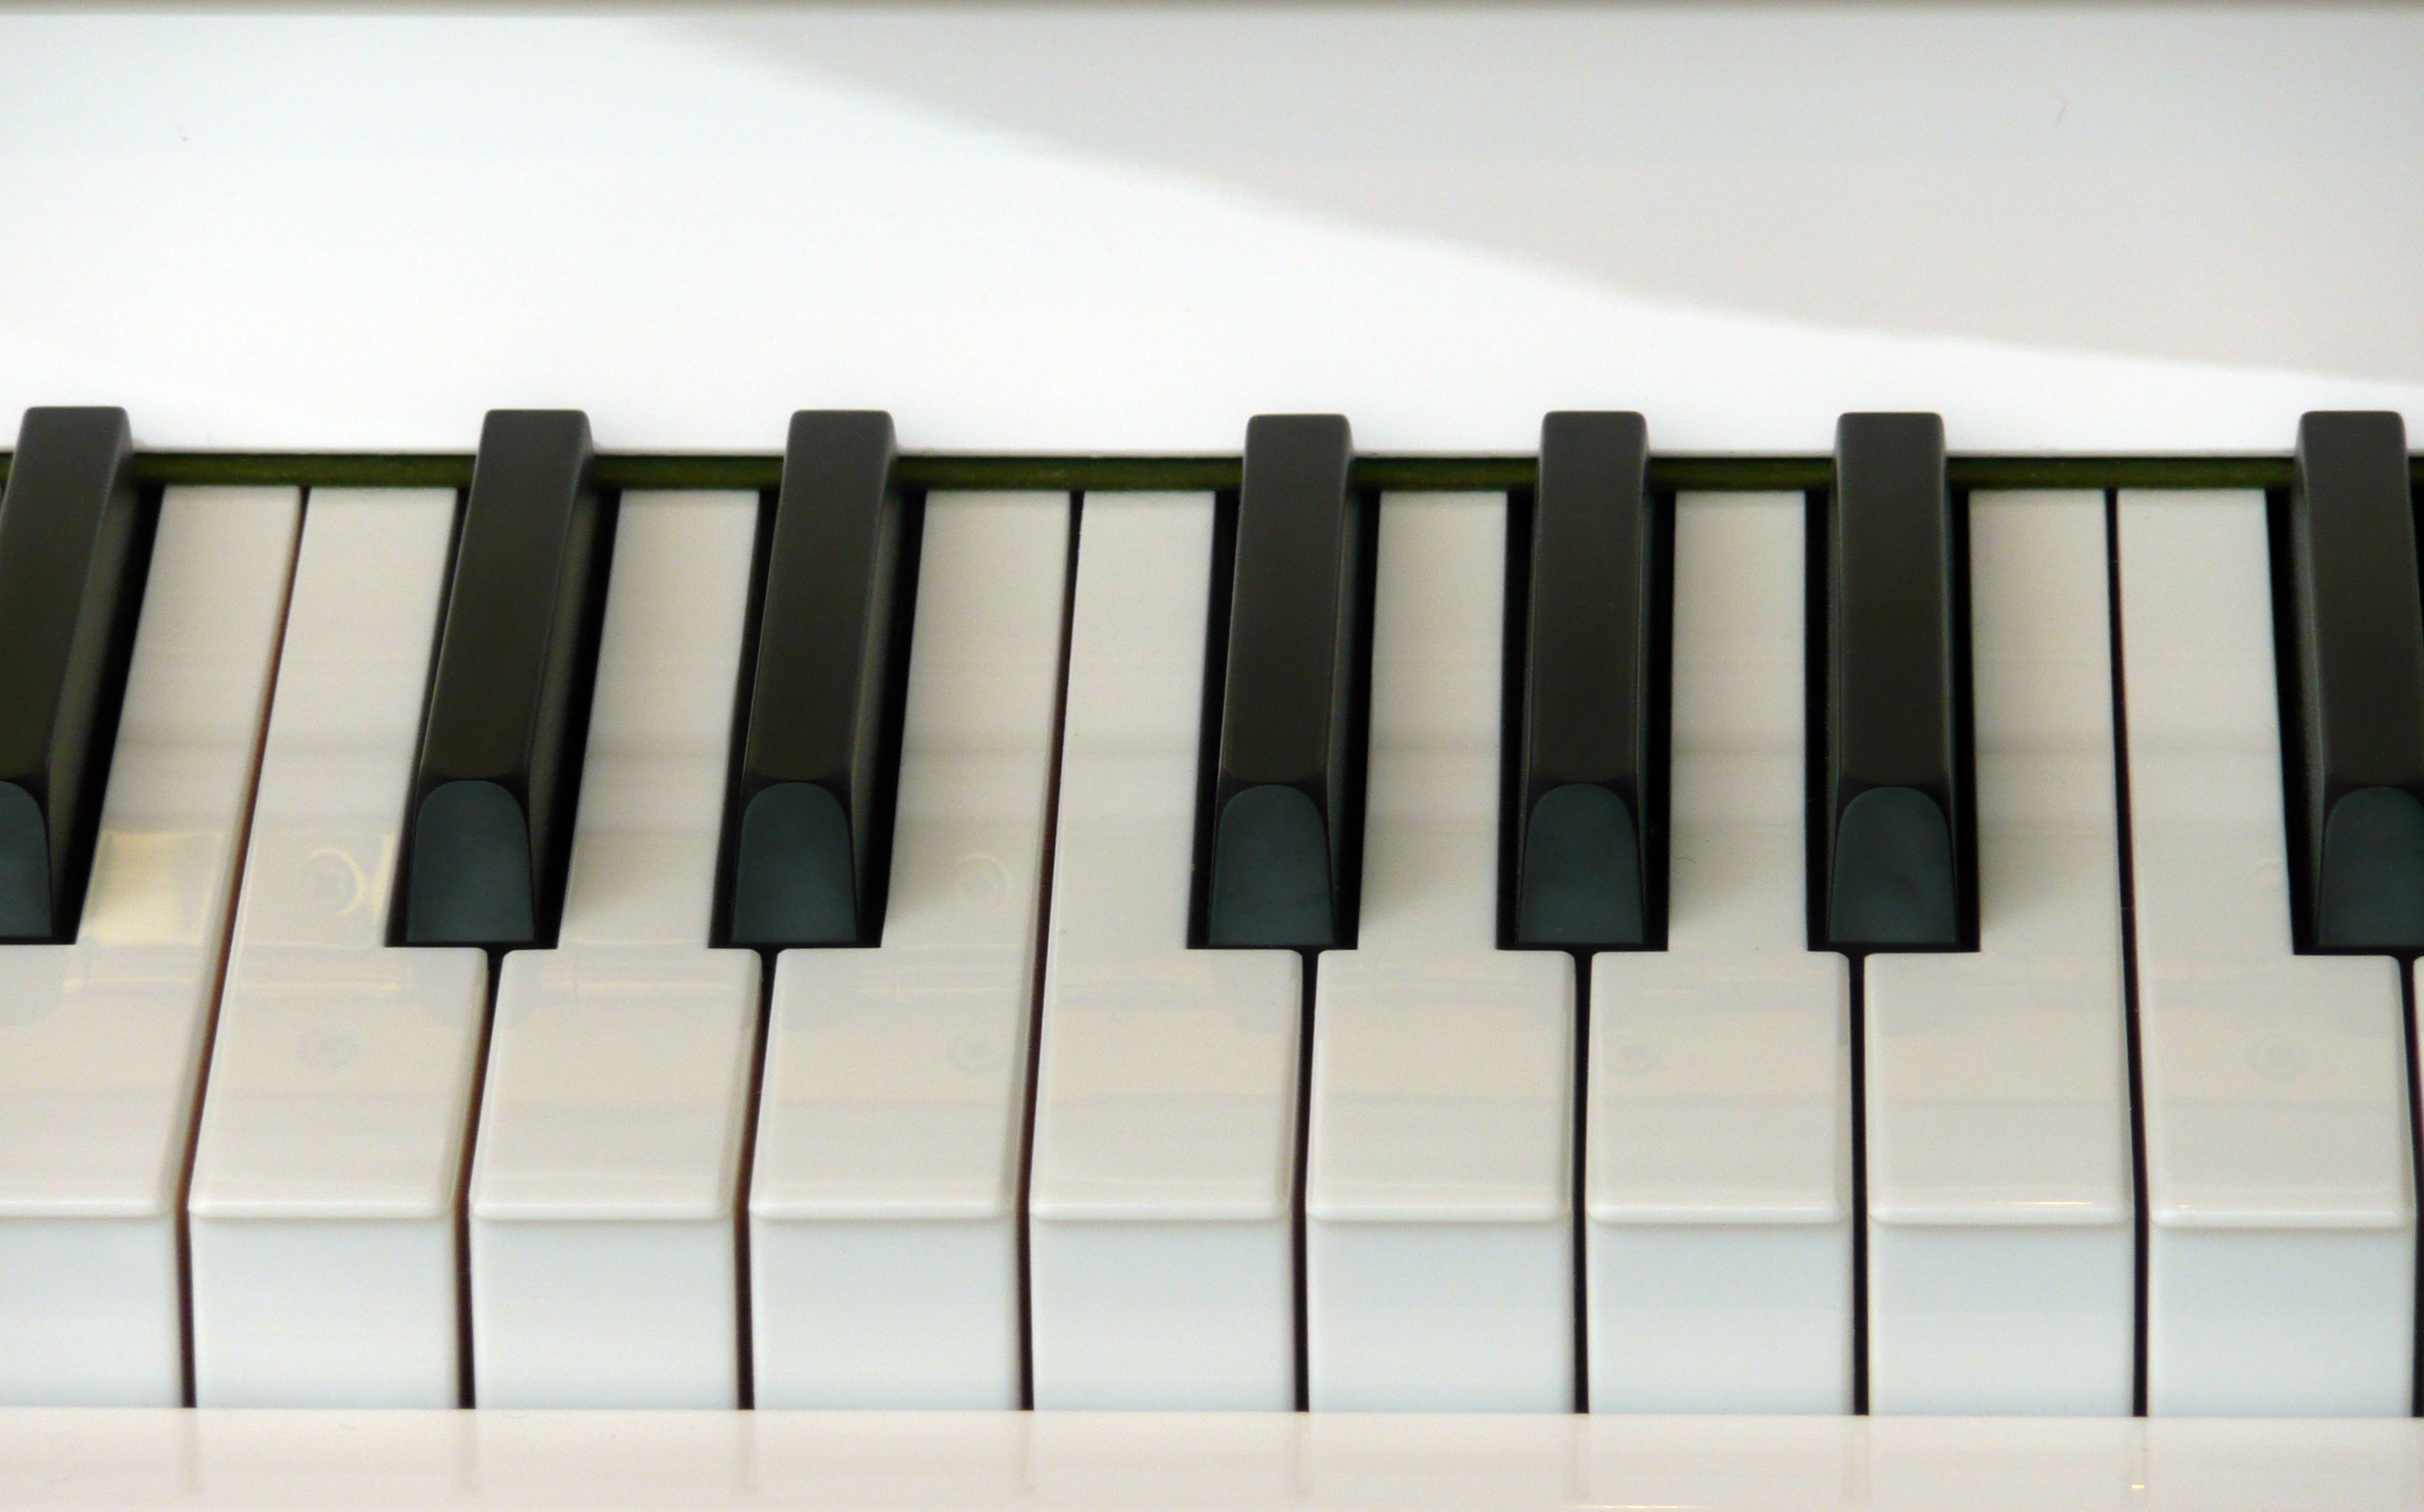
music, keyboard, technology, play, instrument, piano, musical instrument, sound, flat, piano keyboard, sounds, string instrument, digital piano, electronic device, musical keyboard, computer component, electronic instrument, electric piano, electronic keyboard, player piano, fortepiano, celesta, nord electro, music workstation, electronic musical instrument